Economy of England in the Middle Ages

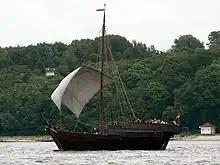
Cog ships were increasingly important to English trade as both exports and imports grew.

Even before the end of the first outbreak of the Black Death, there were efforts by the authorities to stem the upward pressure on wages and prices, with parliament passing the emergency Ordinance of Labourers in 1349 and the Statute of Labourers in 1351. The efforts to regulate the economy continued as wages and prices rose, putting pressure on the landed classes, and in 1363 parliament attempted unsuccessfully to centrally regulate craft production, trading and retailing. A rising amount of the royal courts' time was involved in enforcing the failing labour legislation – as much as 70% by the 1370s. Many land owners attempted to vigorously enforce rents payable through agricultural service rather than money through their local manor courts, leading to attempts by many village communities to legally challenge local feudal practices using the Domesday Book as a legal basis for their claims. With the wages of the lower classes still rising, the government also attempted to regulate demand and consumption by reinstating the sumptuary laws in 1363. These laws banned the lower classes from consuming certain products or wearing high-status clothes, and reflected the significance of the consumption of high-quality breads, ales and fabrics as a way of signifying social class in the late medieval period.